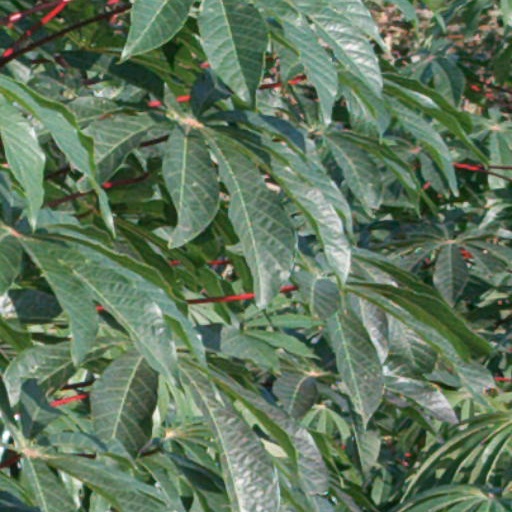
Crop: cassava